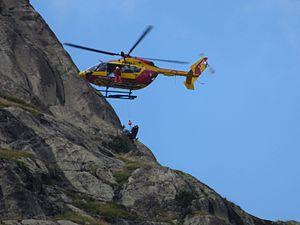
Secours en montagne héliporté avec appareil EC 145 de la sécurité civile de l'Isère et un équipage de la CRS Alpes à la Bérarde dans le massif des Ecrins.
Les secours en montagne sont l’ensemble des moyens mis en œuvre pour porter secours aux malades et victimes d’accidents ou de malaises en montagne.
La Bérarde est un hameau de la commune de Saint-Christophe-en-Oisans, dans le département français de l'Isère. Il est situé à 1 727 m d'altitude, dans la vallée du Vénéon et au cœur du massif des Écrins, dans les Alpes. C'est un centre réputé pour la pratique de l’alpinisme et de l'escalade.